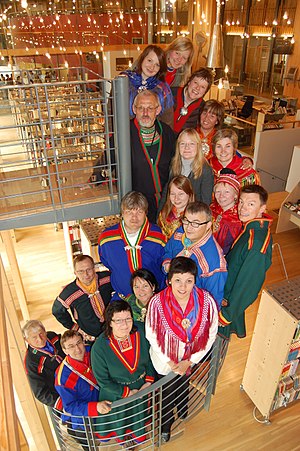
Samedragt
Sametingsgruppa til Norske Samers Riksforbund.
Samedragt eller samekofte er navnet på den traditionelle samiske folkedragt. Samedragterne bruges på tværs af landegrænserne langs Nordkalotten i lighed med det samiske sprog og andre kulturelle særtræk. Form, farve og mønster på kofte og hue varierer stærkt fra distrikt til distrikt, og til en vis grad følger dragtvariationerne de samiske dialekter.